Surface warfare insignia

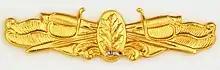
Dental corps officer insignia

Surface warfare nurse corps insignia: A gold metal pin, with a spread oak leaf on two crossed swords, on a background of ocean swells.